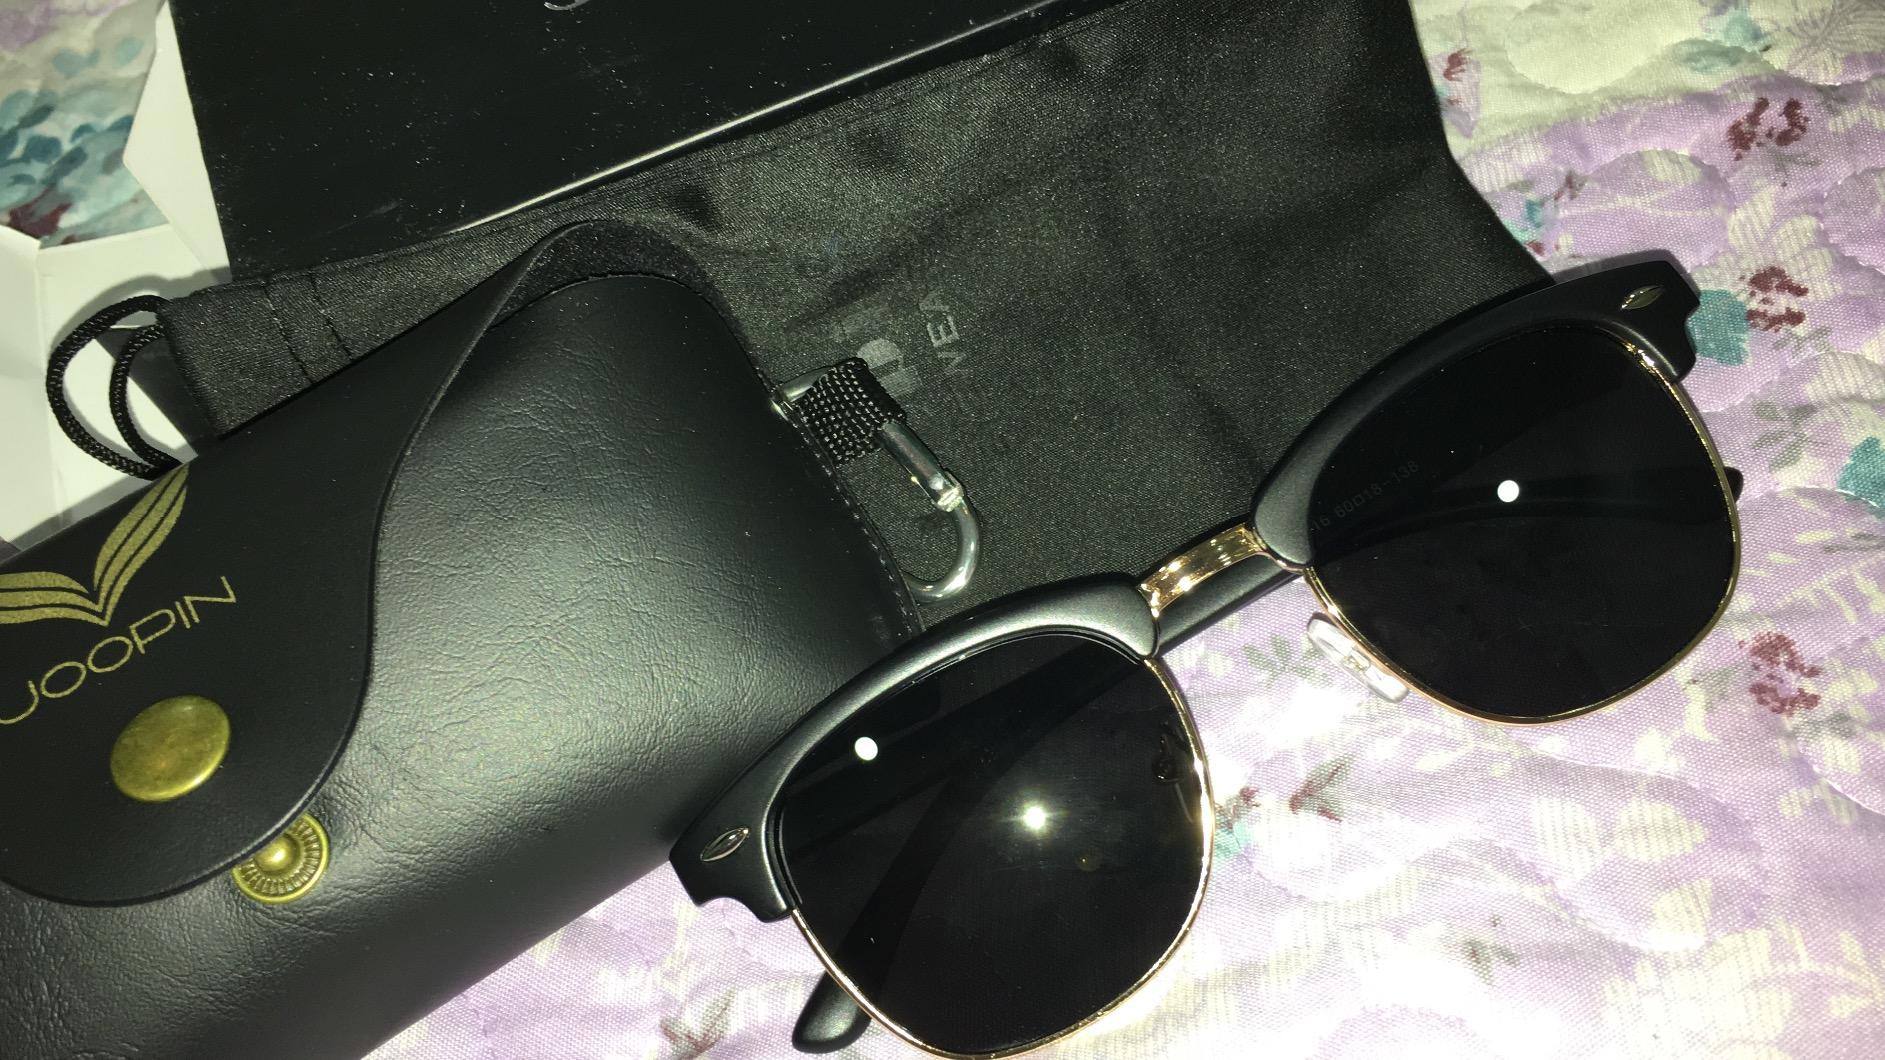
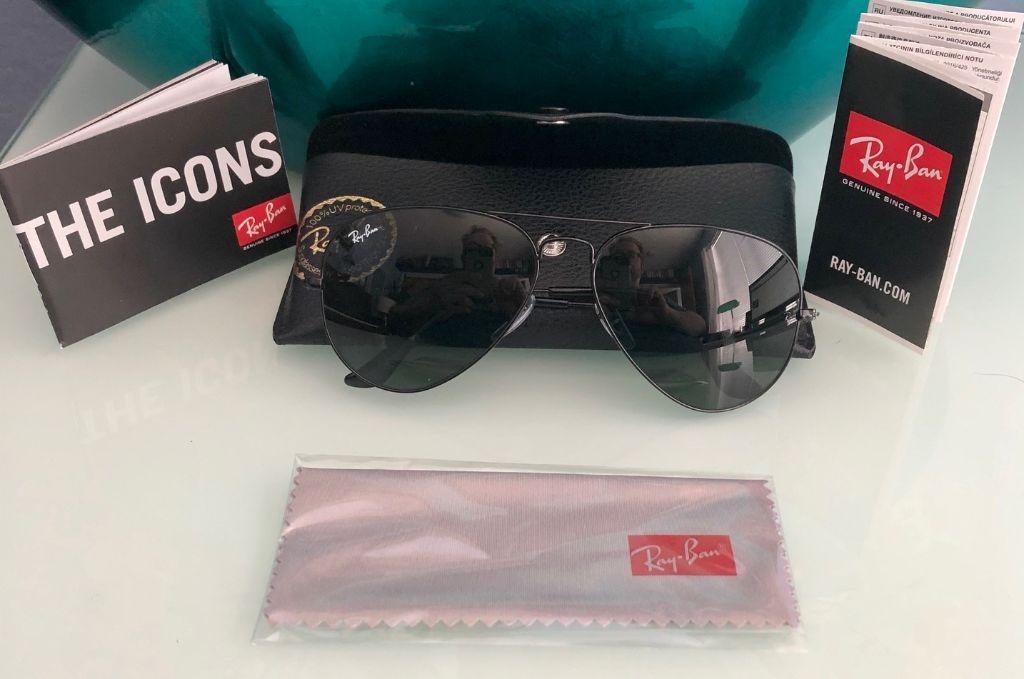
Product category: accessories_sunglasses
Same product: no